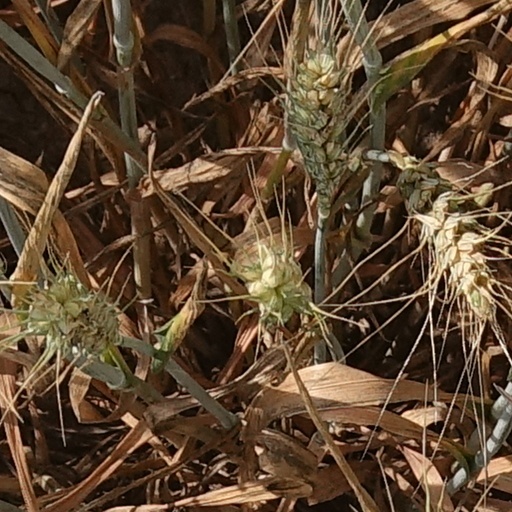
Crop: wheat